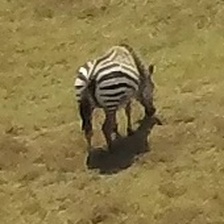
Pose orientation: back